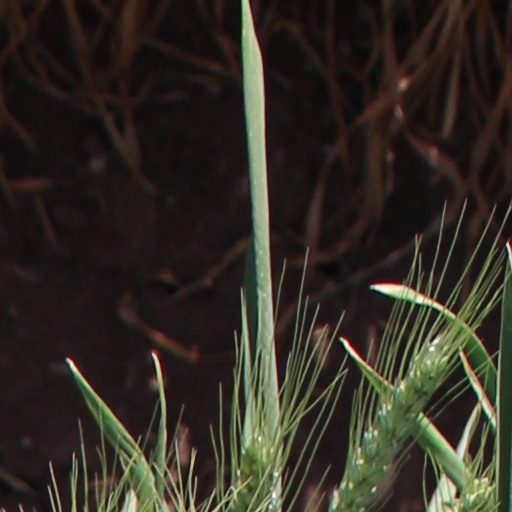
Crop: wheat